Becoming the Archetype

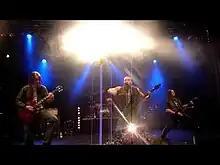
Becoming the Archetype performing in 2009

Becoming the Archetype is an American extreme metal band formed in Atlanta, Georgia, in 1999. They have released six albums on Solid State Records. "Dichotomy", which was released in November 2008, sold around 2,300 copies in the United States in its first week of release, according to Nielsen Soundscan. The CD debuted at No. 18 on the Top New Artist Albums (Heatseekers) chart, which lists the best-selling albums by new and developing artists, defined as those who have never appeared in the top 100 of the "Billboard" 200. The band was part of the new wave of American heavy metal. After 2012's "I Am", the band went on an indefinite hiatus. In 2022, however, the band reunited with the lineup of Jason Wisdom, Seth Hecox, and Brent "Duck" Duckett.